Taronga Zoo

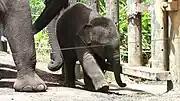
Luk Chai the Asian elephant at five months old

At 3.04 am on 4 July 2009, Thong Dee, an Asian elephant, gave birth to a male calf named Luk Chai. He is the first calf born in Australia. Thong Dee, and his father Gung, were two of the eight elephants imported into Australia to participate in the Australasian Conservation Breeding Program.